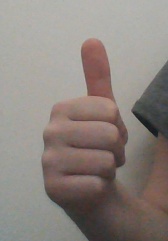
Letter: aleff